Kolangal (1995 film)

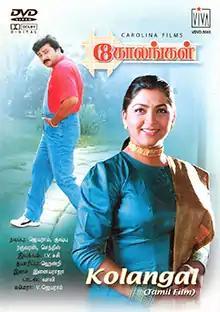
DVD cover

Kolangal is a 1995 Indian Tamil-language drama film directed by I. V. Sasi. The film stars Jayaram and Khushbu. It was released on 15 September 1995. This was Sasi's final Tamil film as a director.